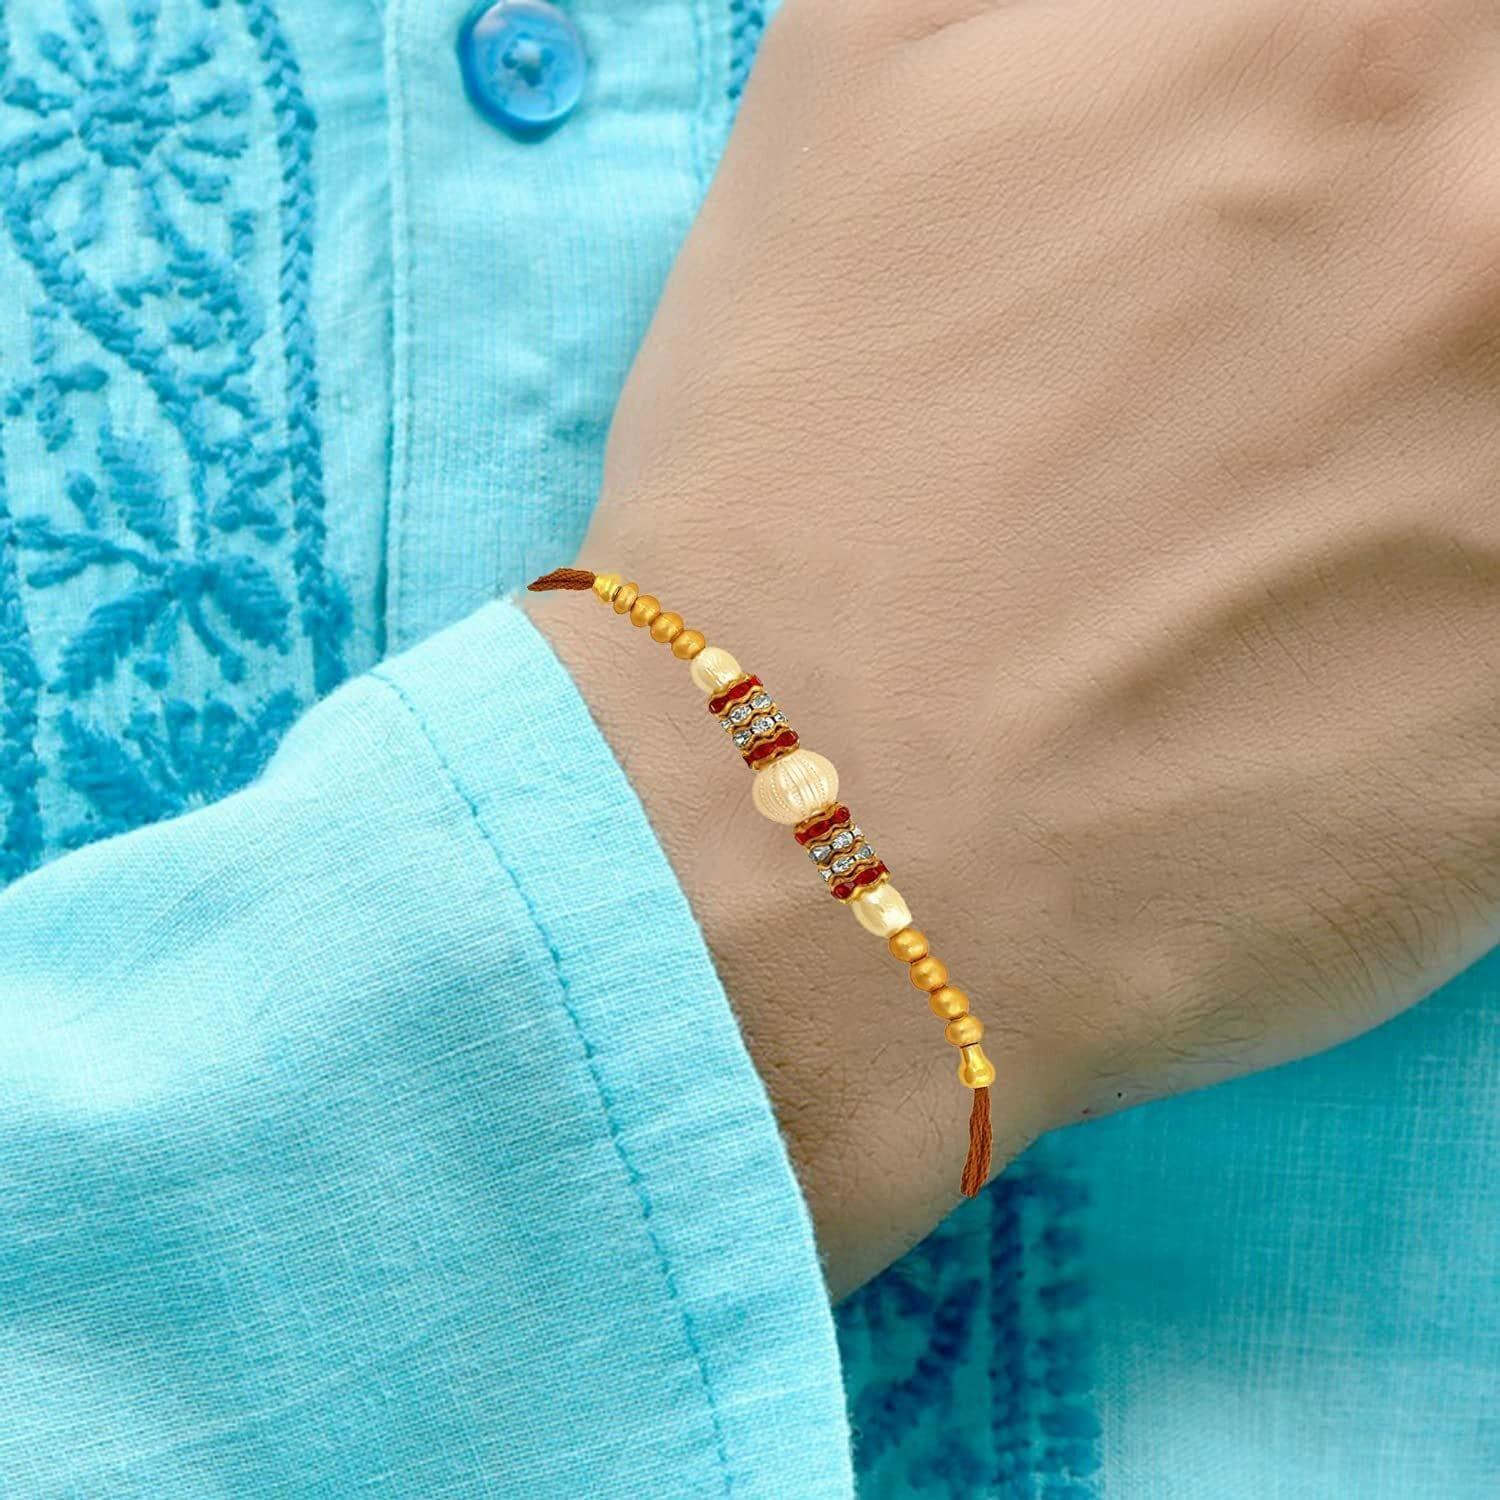
Okos Gold Platted Pack of 10 Multicolour Rakhshabandhan Rakhi (Bracelet) Combo Set for Bhai/Bhaiya/Brother CO1000338
Type: Rakhis
Brand: Okos
Price: Rs. 189
 Celebrate this special occasion of Raksha Bandhan by tieing this beautiful delicate Rakhi around your brothers wrist, praying for his long life and your brother will reciprocate with your favorite gifts.The attractive center piece with Delicate Rakshabandhan Rakhi gives it a magical touch. The beads attached to the loose threads enhance the overall look of the rakhi.
Included: 10 Rakhis